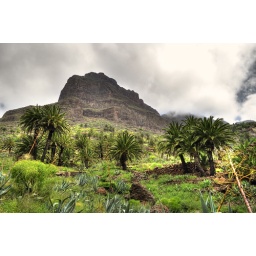
Masca is a small mountain village located in Buenavista del Norte on a small mountain road named Masca.